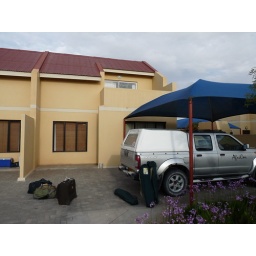
A view of our beach house in Langstrand outside Swakopmund - Brenden in Namibia 09-10.jpeg